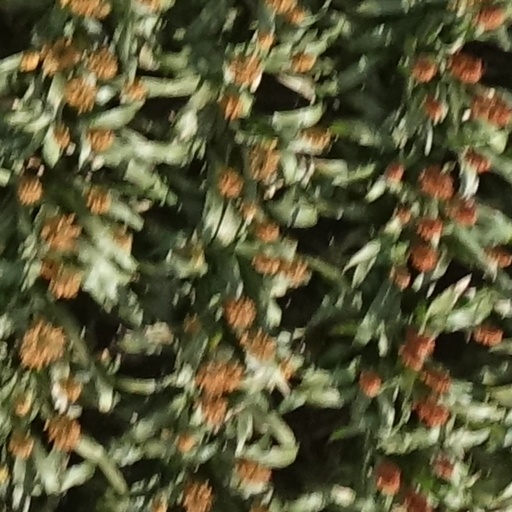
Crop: sorghum